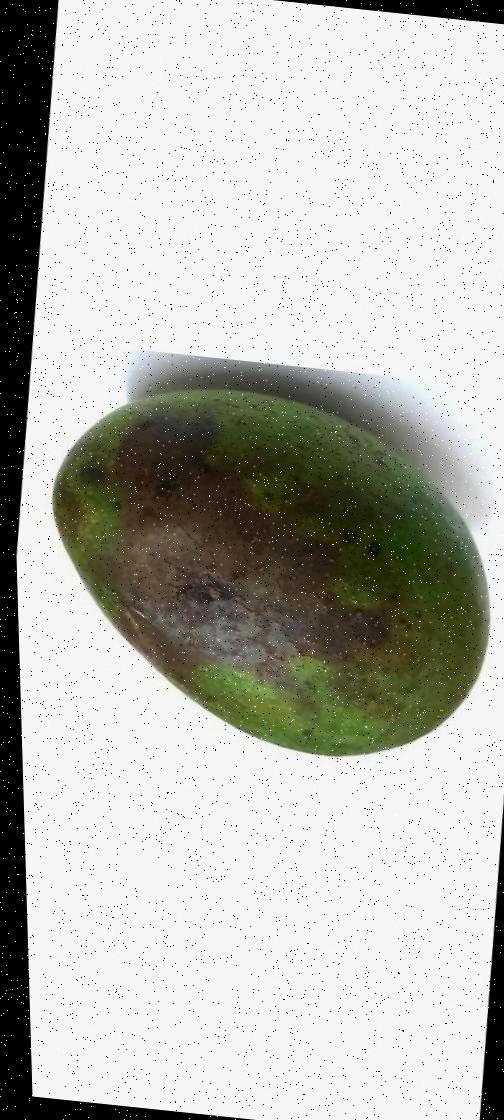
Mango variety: Ashshina Zhinuk